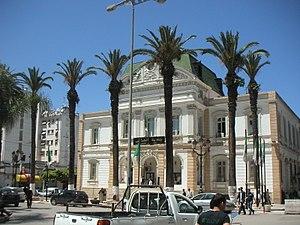
El-Harrach est une localité dans la banlieue d'Alger en Algérie. Simple lieu-dit sur la route d'Alger jusqu'au milieu du XIXᵉ siècle, cette localité devient la 12ᵉ ville d'Algérie au début des années 1950, avant d'être absorbée par la ville d'Alger à laquelle elle est rattachée administrativement en 1959 en tant qu'arrondissement. Le territoire historique d'El-Harrach est aujourd'hui partagé entre plusieurs communes de la wilaya d'Alger et certains de ses faubourgs constituent encore certains des quartiers les plus populaires et populeux de la capitale algérienne.
El-Harrach est une commune de la banlieue d'Alger en Algérie. C'est aussi le chef-lieu de la daîra du même nom dans la wilaya d'Alger.